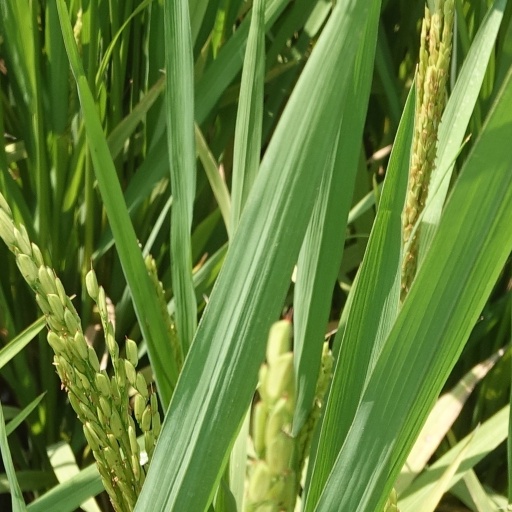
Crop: rice